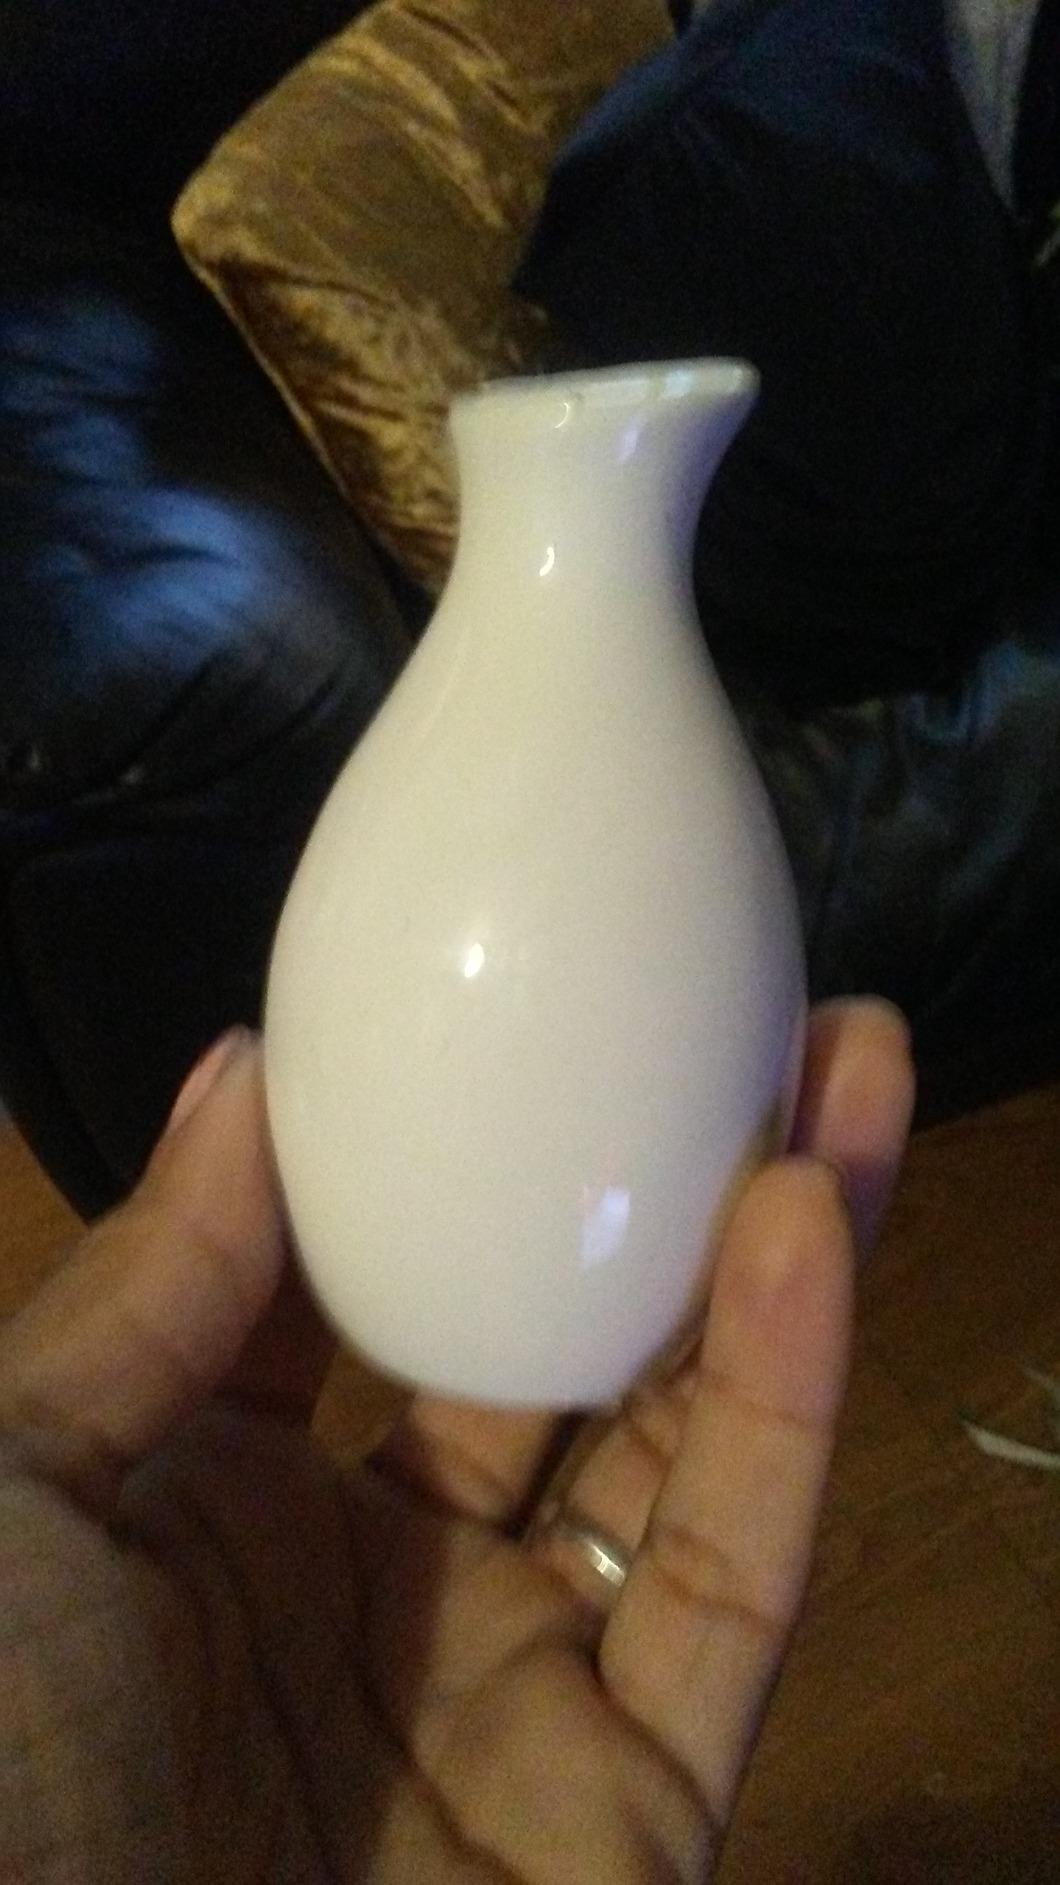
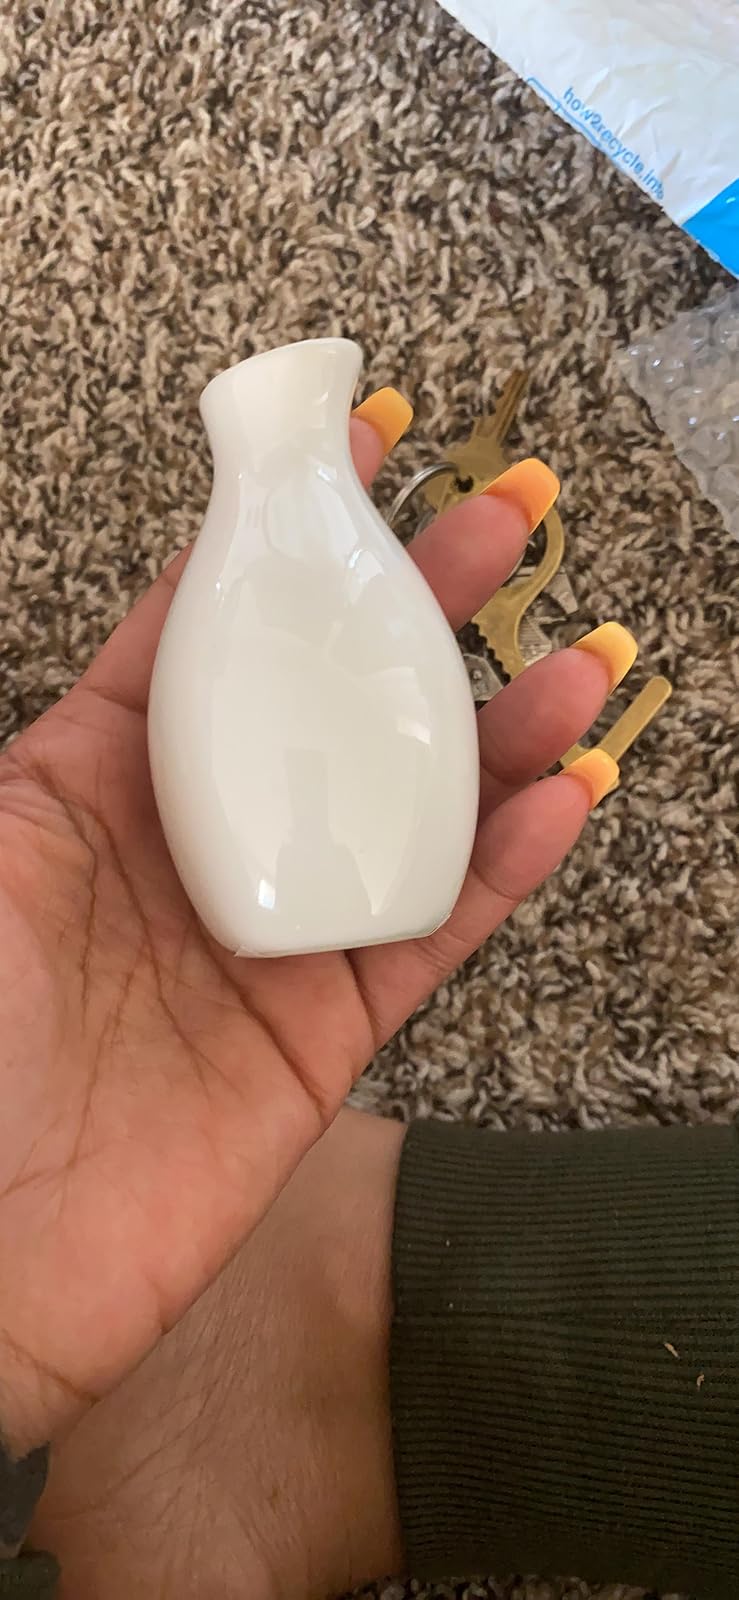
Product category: vase
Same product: yes